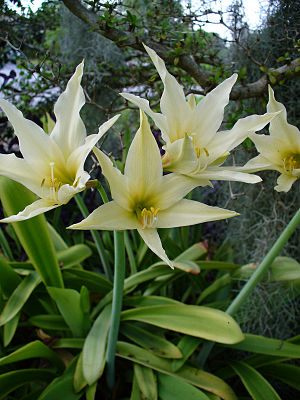
Ridderstjerne
Hippeastrum evansiae
Hippeastrum evansiae
Ridderstjerne er en slægt med 80 arter, der er udbredt i de subtropiske og tropiske dele af Nord- og Sydamerika fra Argentina til Mexico og Caribien. Det er flerårige løgplanter med båndformede, helrandede blade. Planterne er vinterblomstrende. Blomsterne sidder endestillet på kraftige stængler, ofte 3-4 sammen. Frugterne er kapsler med få frø.